Digimon Adventure (video game)

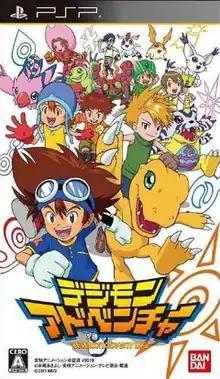
Japanese cover art

is a 2013 role-playing video game developed by Prope and published by Bandai Namco Games under the Bandai label for the PlayStation Portable. The story of the game is based on the 1999 "Digimon" anime series of the same name. It includes dialogue with voice acting from the main voice acting team of the anime. The opening theme song for the anime, Butter-Fly by Kōji Wada, and the insert song used for digivolutions, Brave Heart by Ayumi Miyazaki, are also featured. The game is part of the series' 15th anniversary celebration and was released in Japan on January 13, 2013.